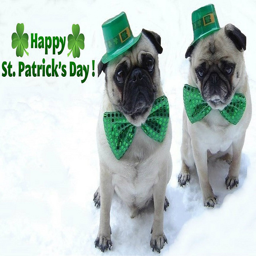
Two very cute little pug dogs in green hats and ties.
Two dogs sit together wearing small hats and bow ties.
Two small pugs dressed in hats and bow ties
Two pug dogs dressed in green bow ties and green top hats to celebrate St. Patrick's day.
Two black and white dogs in green bow ties and hats.